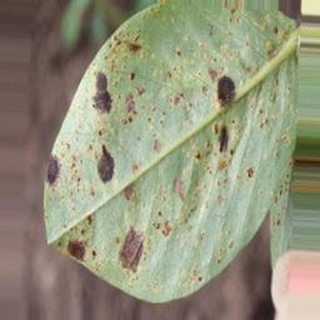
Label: groundnut_rust